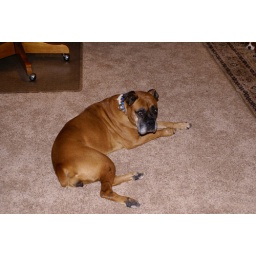
Another good girl in the office